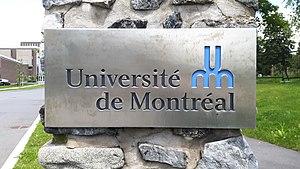
Plaque de l'Université de Montréal.